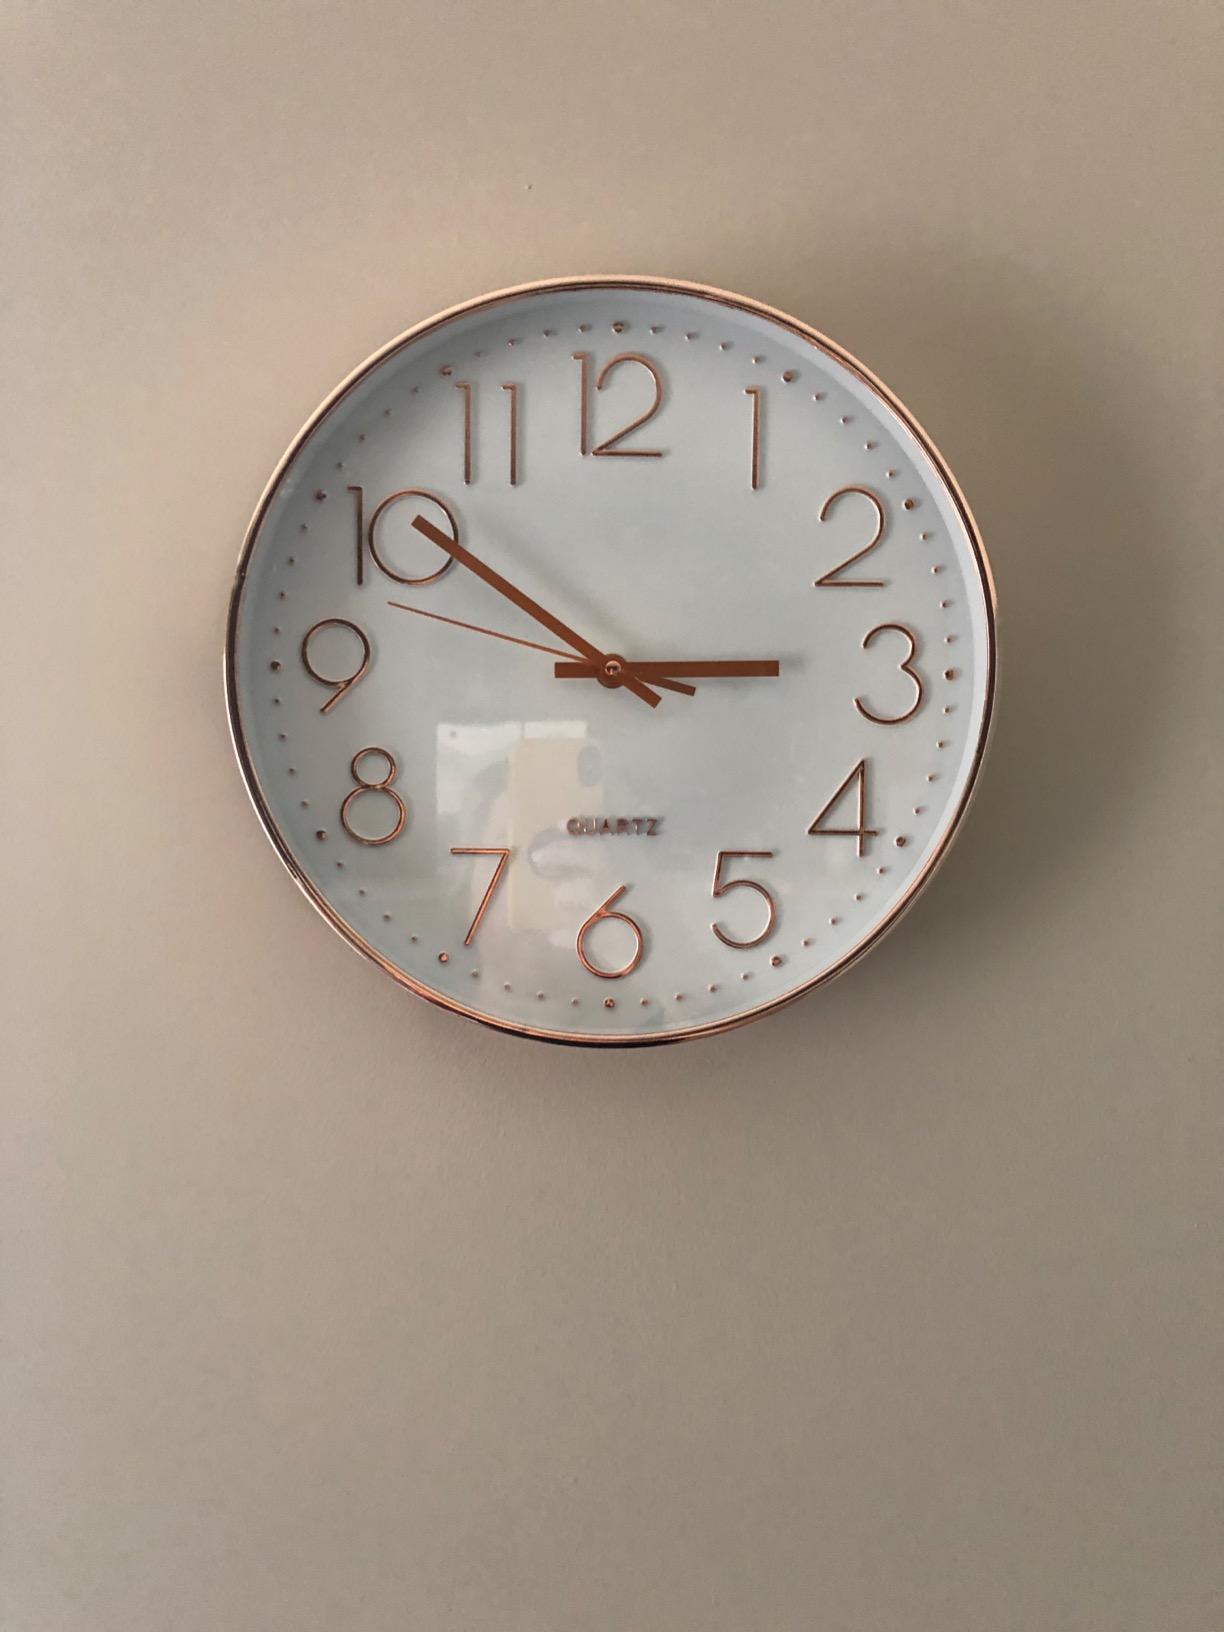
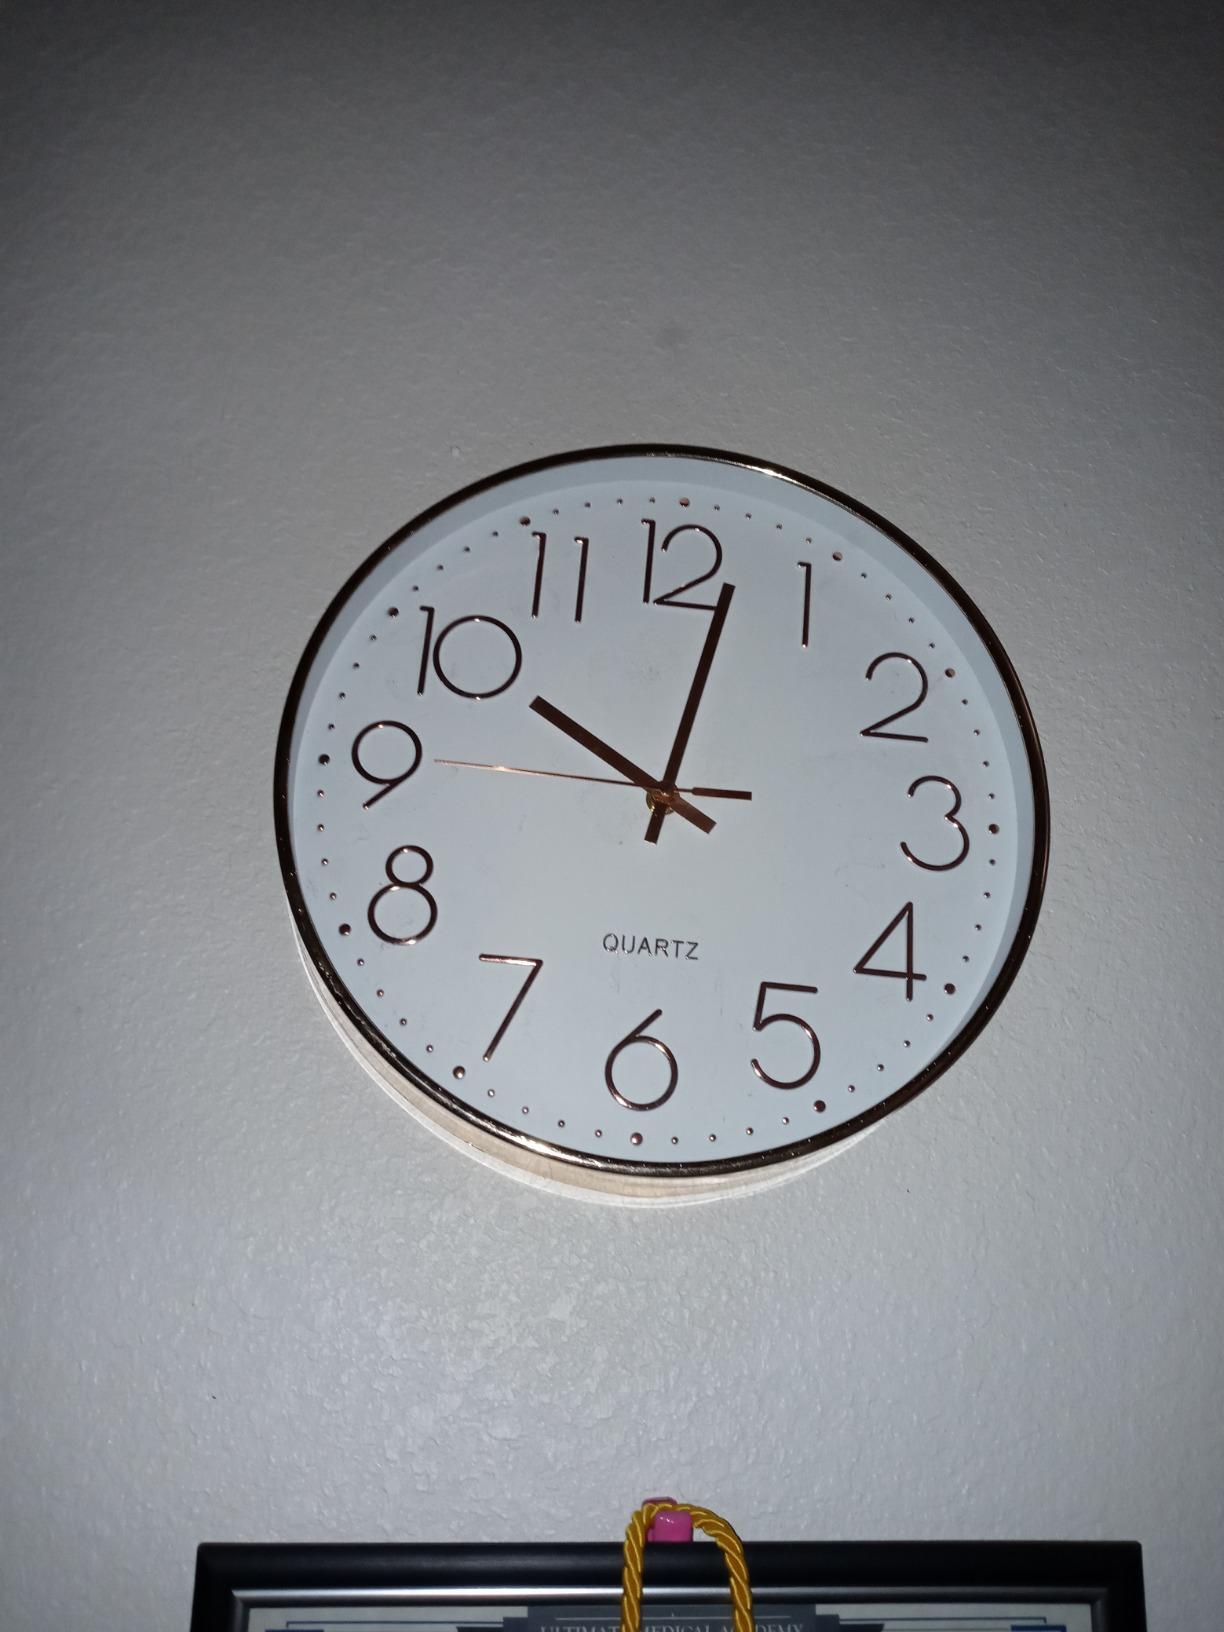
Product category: clock
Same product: yes